Prehistory of Mesopotamia

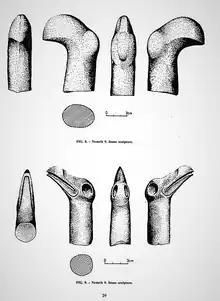
Nemrik polished stone representations of diurnal birds of prey

Meanwhile, in Iraqi Kurdistan, the Shanidar cave on the southern flank of Jebel Baradost in the foothills of the northern Zagros, in the province of Erbil in north-eastern Iraq, represents the most important archaeological site in the discovery of Middle and Upper Palaeolithic Mesopotamia. Between 1951 and 1960, the team led by American archaeologist Ralph Stefan Solecki excavated the floor of the cave and reached virgin rock at a depth of 14 meters. They discovered four different cultural levels. The deepest and thickest of these (8.5 meters), level D, attributed to the Middle Paleolithic, reveals layers of ash mixed with flint tools and bones, suggesting that the cave has been occupied intermittently since 60,000 BP, for about ten thousand years. Numerous tools such as points, scrapers, chisels, and drills characteristic of the Mousterian lithic industry were also found. Arrowheads found in the upper layers of level D, of the "Emirati" type and similar to those found in Palestine, suggest contacts with the Mediterranean Levant. In addition, the pollens found and analyzed in the laboratory allowed researchers to deduce strong climatic changes during the period of the cave's occupation: first warmer than today, then very cold, and finally hot and dry up to 44,000 years BP.